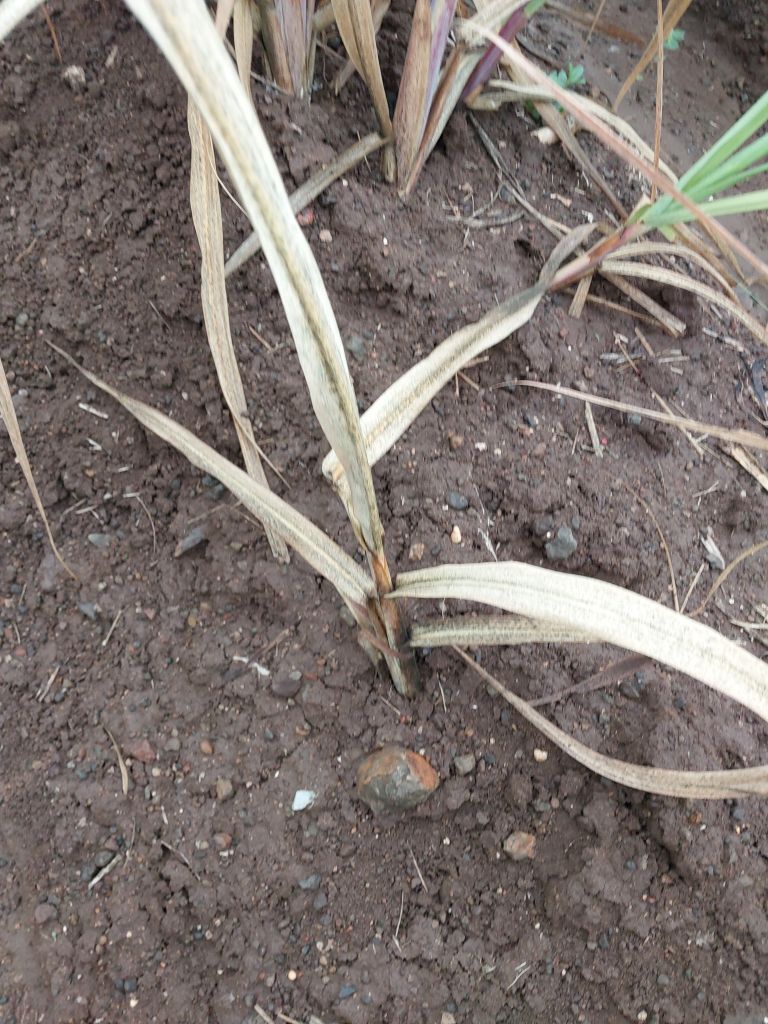
Label: Sett Rot